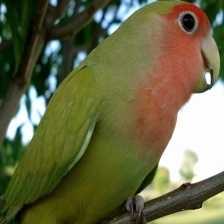
Species: ROSY FACED LOVEBIRD
Scientific name: AGAPORNIS ROSEICOLLIS